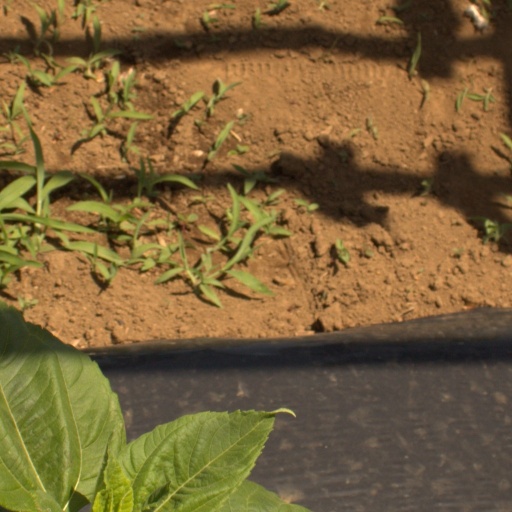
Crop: Jerusalem artichoke